Amazonomachy

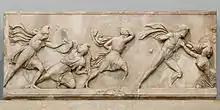
Mausoleum at Halicarnassus

J.J. Bachofen understood Amazonian myths as remnants of a prehistoric matriarchy. In other words, as popularized in the 21st century, matriarchy was conceptualized by him through the phrase "Mother Right". He theorized that the Amazons were not merely mythical creatures but were derived from the historical manifestation of a time when women held immense power in society. In his view, society initially revolved around female dominance, which was reflected in the Greeks' engagement with Amazonian motifs in art. However, he believed society transitioned to patriarchy at the dawn of civilization, seeing male domination as necessary for progress.